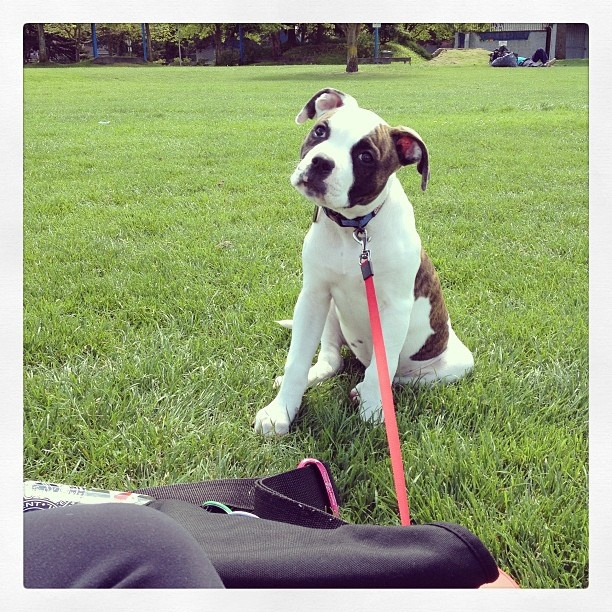
Small dog on a leash in a park sitting on the grass
A dog on a leash is standing in a grassy field.
A unhappy looking dog on a leash on the grass outside
A dog wearing a leash sitting in a lush green field.
A dog in a park cocks his head to listen to his master.